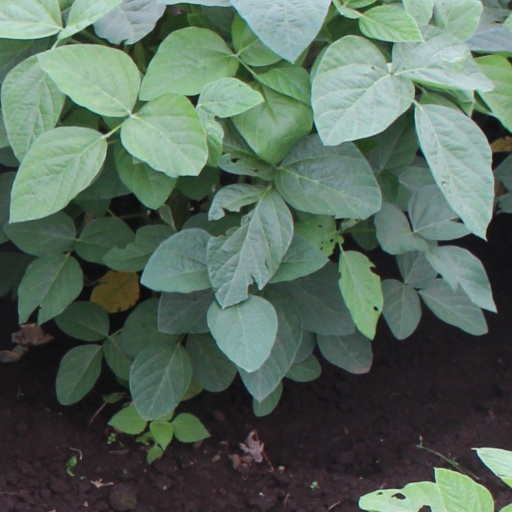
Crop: soybean